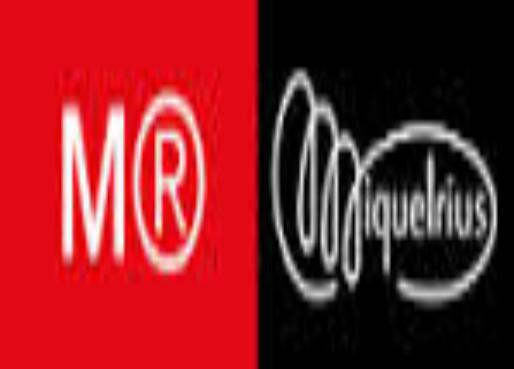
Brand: miquelrius-1
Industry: Necessities